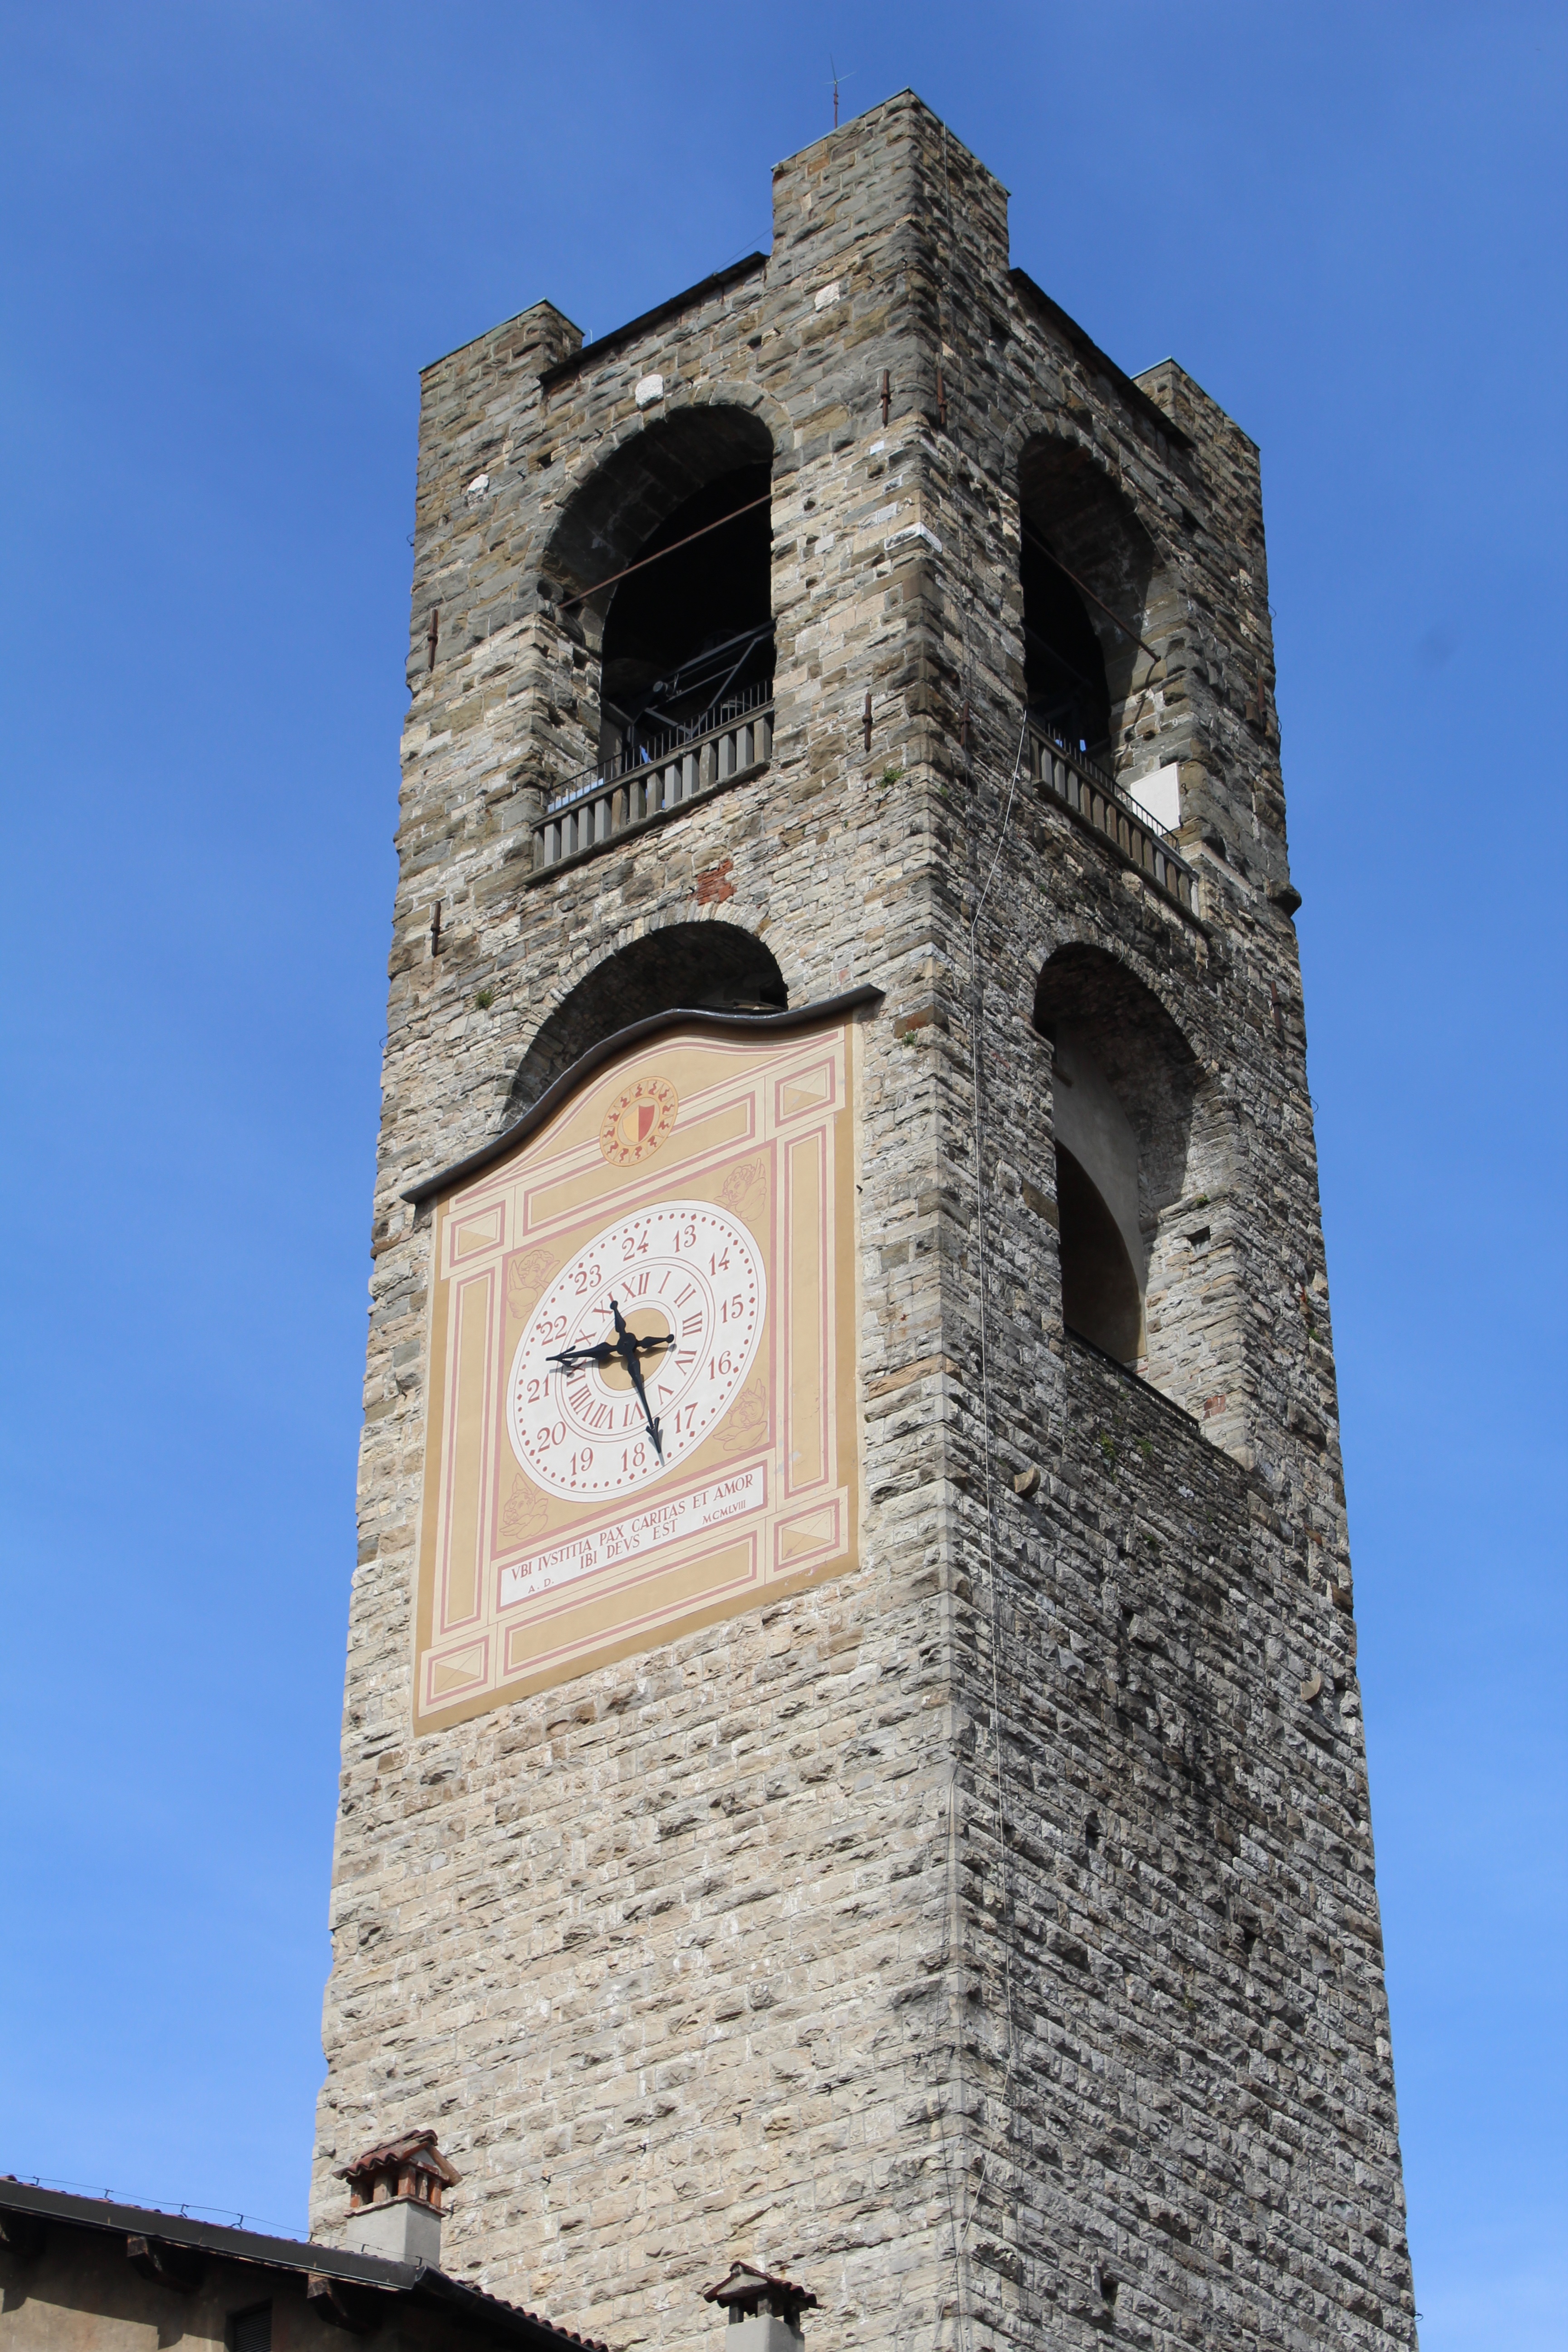
building, tower, castle, italy, facade, church, chapel, place of worship, clock tower, bell tower, steeple, torre, lombardy, historical centre, high city, bergamo, bergamo alta